Fernando Traverso's Bicis

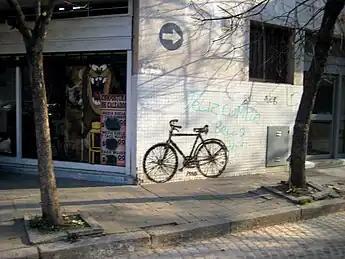
"Bici" in Rosario

On March 24, 2001, Fernando Traverso, an Argentinian hospital worker, political activist, and artist, began spray painting a series of twenty-nine life-sized bicycle stencils throughout the streets of his home town Rosario as a symbolic memorial to his twenty-nine friends who were abducted, tortured and killed during Argentina's Dirty War. Today, there are 350 bici stenciled images painted on buildings throughout Rosario, memorializing each of its 350 citizens who were disappeared under Argentina's military dictatorship and National Reorganization Process (1976–1983).